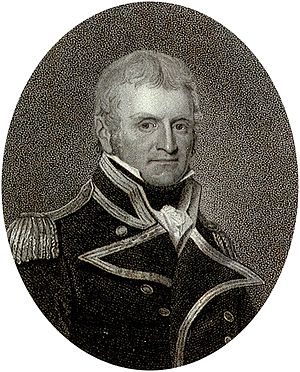
Newcastle (New South Wales) / Historie
Løjtnant John Shortland, den første europæer der udforskede Newcastle regionen.
Newcastle er den næststørste by i den australske delstat New South Wales. Metropolområdet omfatter det meste af lokalregeringsområderne City of Newcastle og City of Lake Macquarie. Byen er centrum for Greater Newcastle området, som omfatter lokalregeringsområderne City of Newcastle, City of Lake Macquarie, City of Cessnock, City of Maitland og Port Stephens Council.